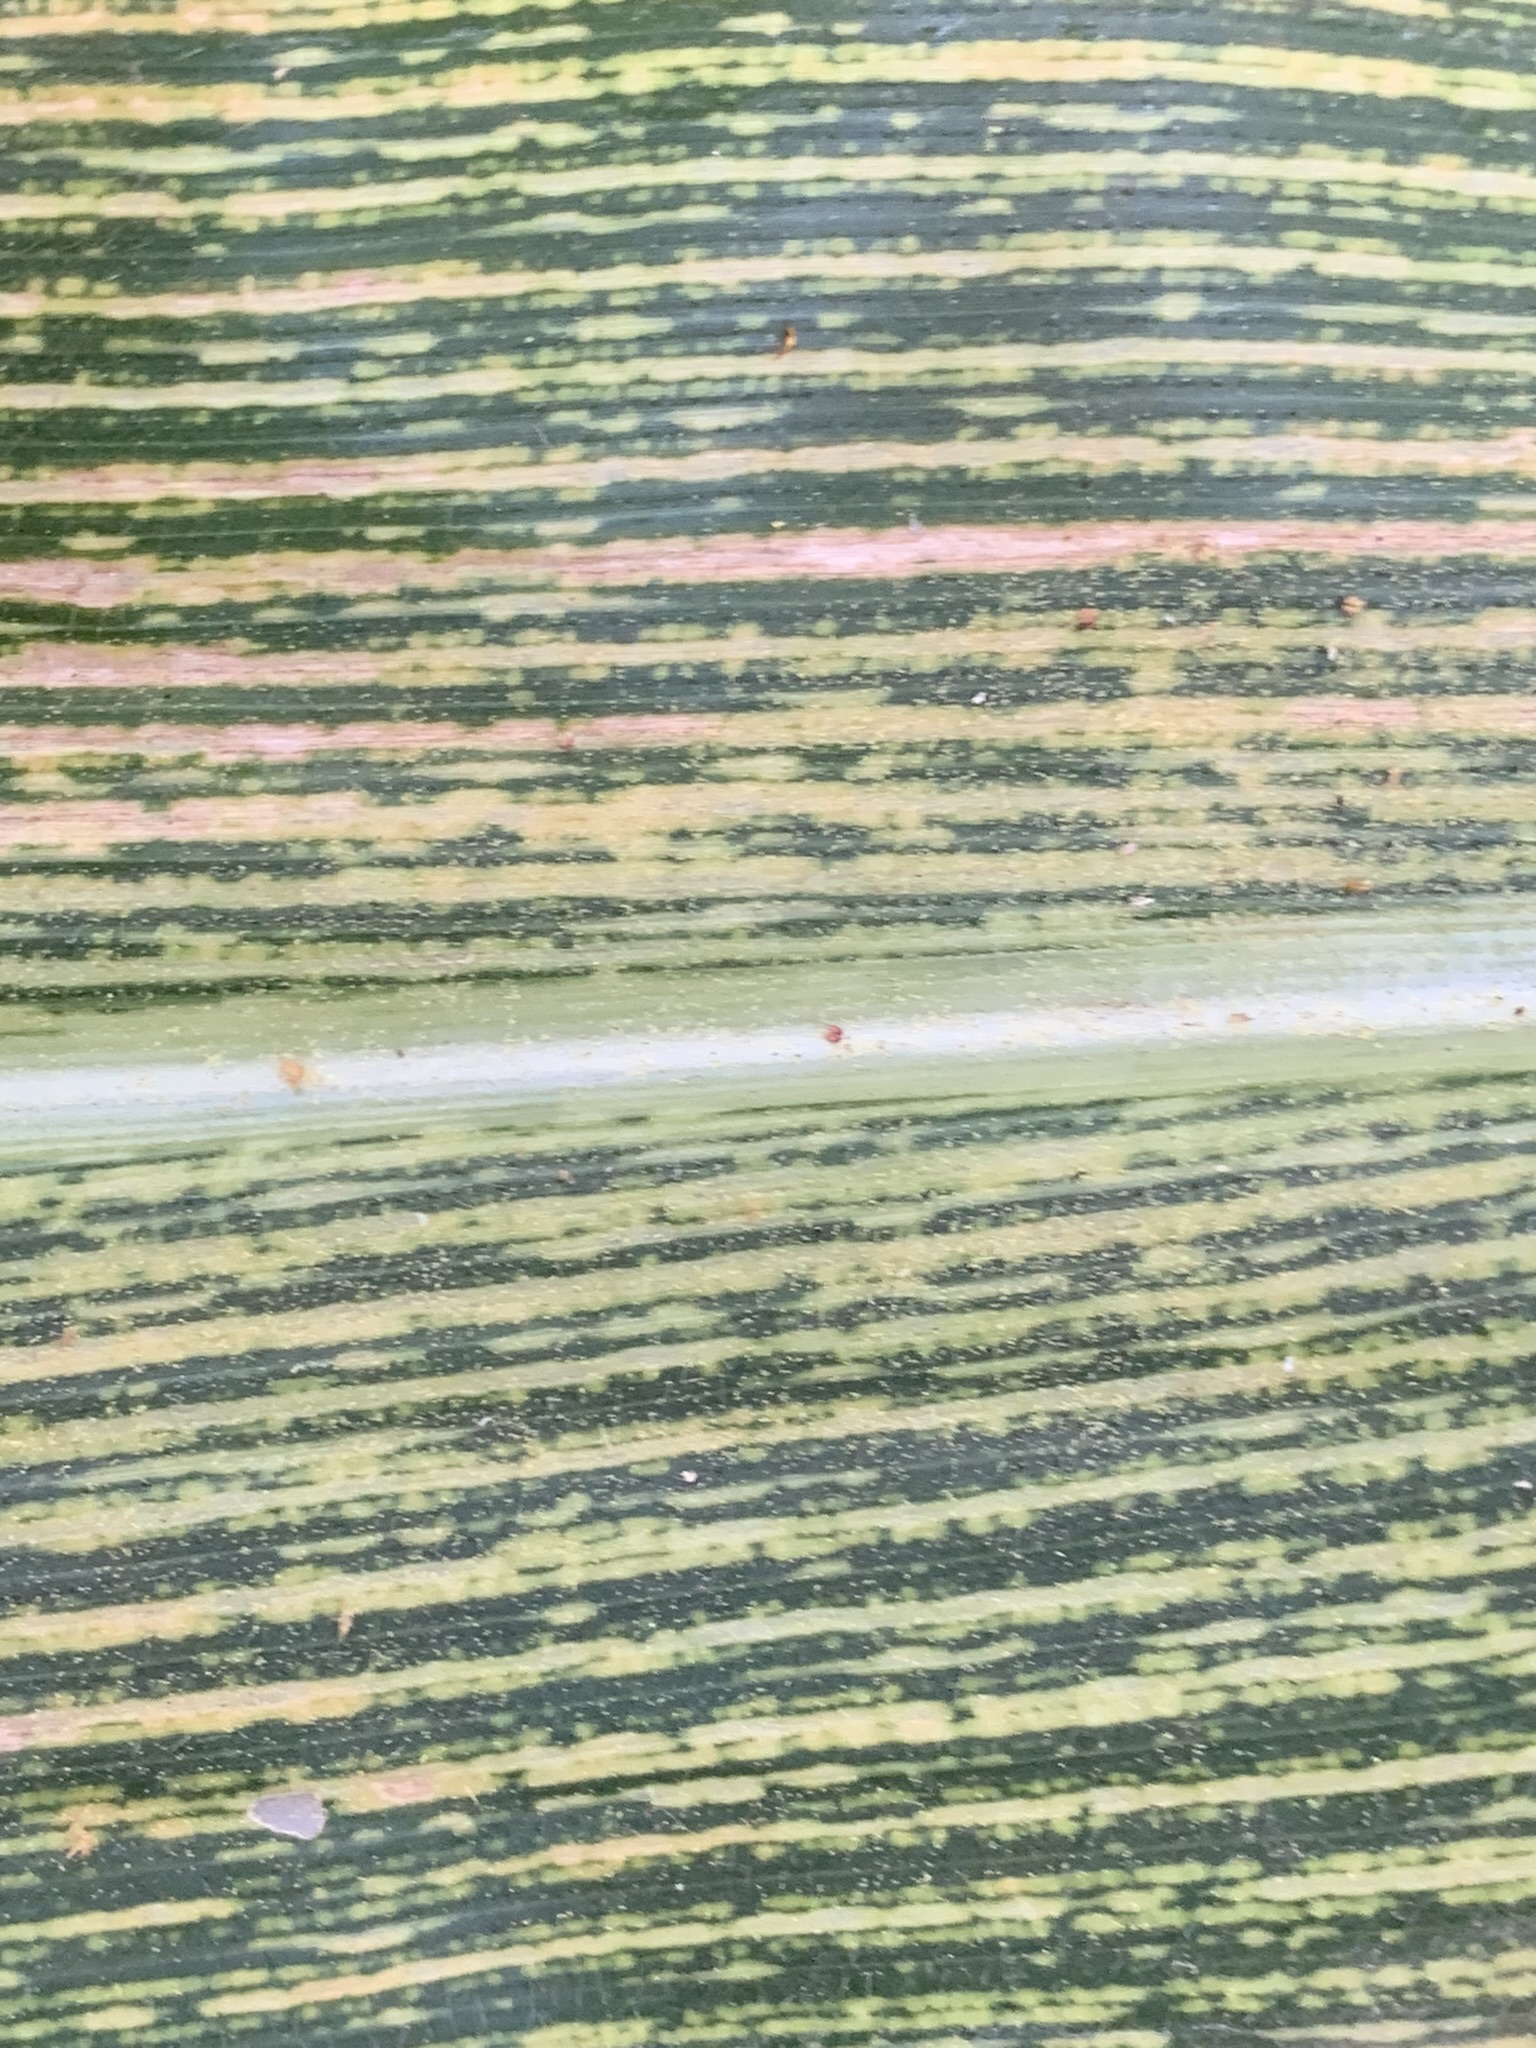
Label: MSV